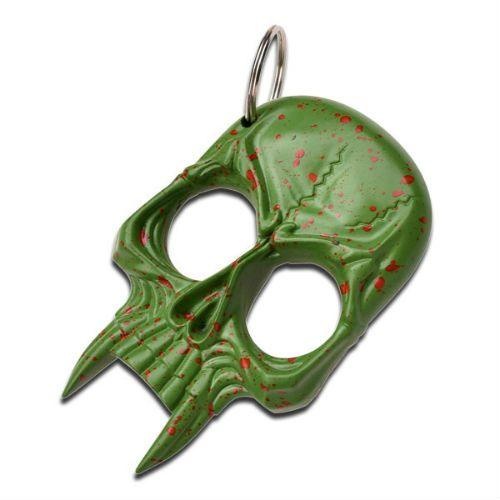
12 Units Vampire Skull Self Defense Key-Chain Color White
Brand: Self Defense Products Inc
Bulk Wholesale Discount Option: MSRP $119.40 Cost $59.70 Profits $59.70 ROI 50% Unique and different designed key chain offers the security and peace of mind you need if ever in a position requiring protection. This item is also a talking point for others since so different in design. Manufacturer with Nylon Fiber Material. Includes: 12) Key-Chains Overall Size: 4" x 3.2"
Category: Vehicles & Parts > Vehicle Parts & Accessories > Vehicle Safety & Security > Off-Road & Motor Sports Vehicle Protective Gear > ATV & UTV Gloves